Liberation of France

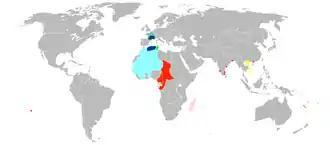
The gradual loss of all Vichy territory to Free France and the Allies by 1943.

The FFI were mostly composed of resistance fighters who used their own weapons, although many FFI units included former French soldiers. They used civilian clothing and wore an armband with the letters "F.F.I."